Fisheries management

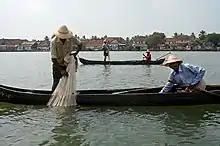
Fishermen in the harbor of Kochi, India

Traditional management practices aim to reduce the number of old, slow-growing fish, leaving more room and resources for younger, faster-growing fish. Most marine fish produce huge numbers of eggs. The assumption was that younger spawners would produce plenty of viable larvae.